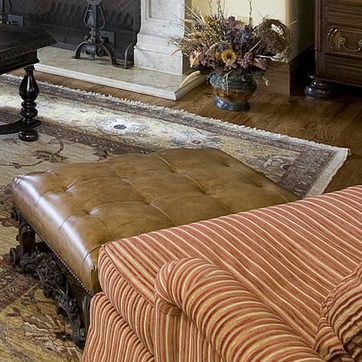
Material: leather